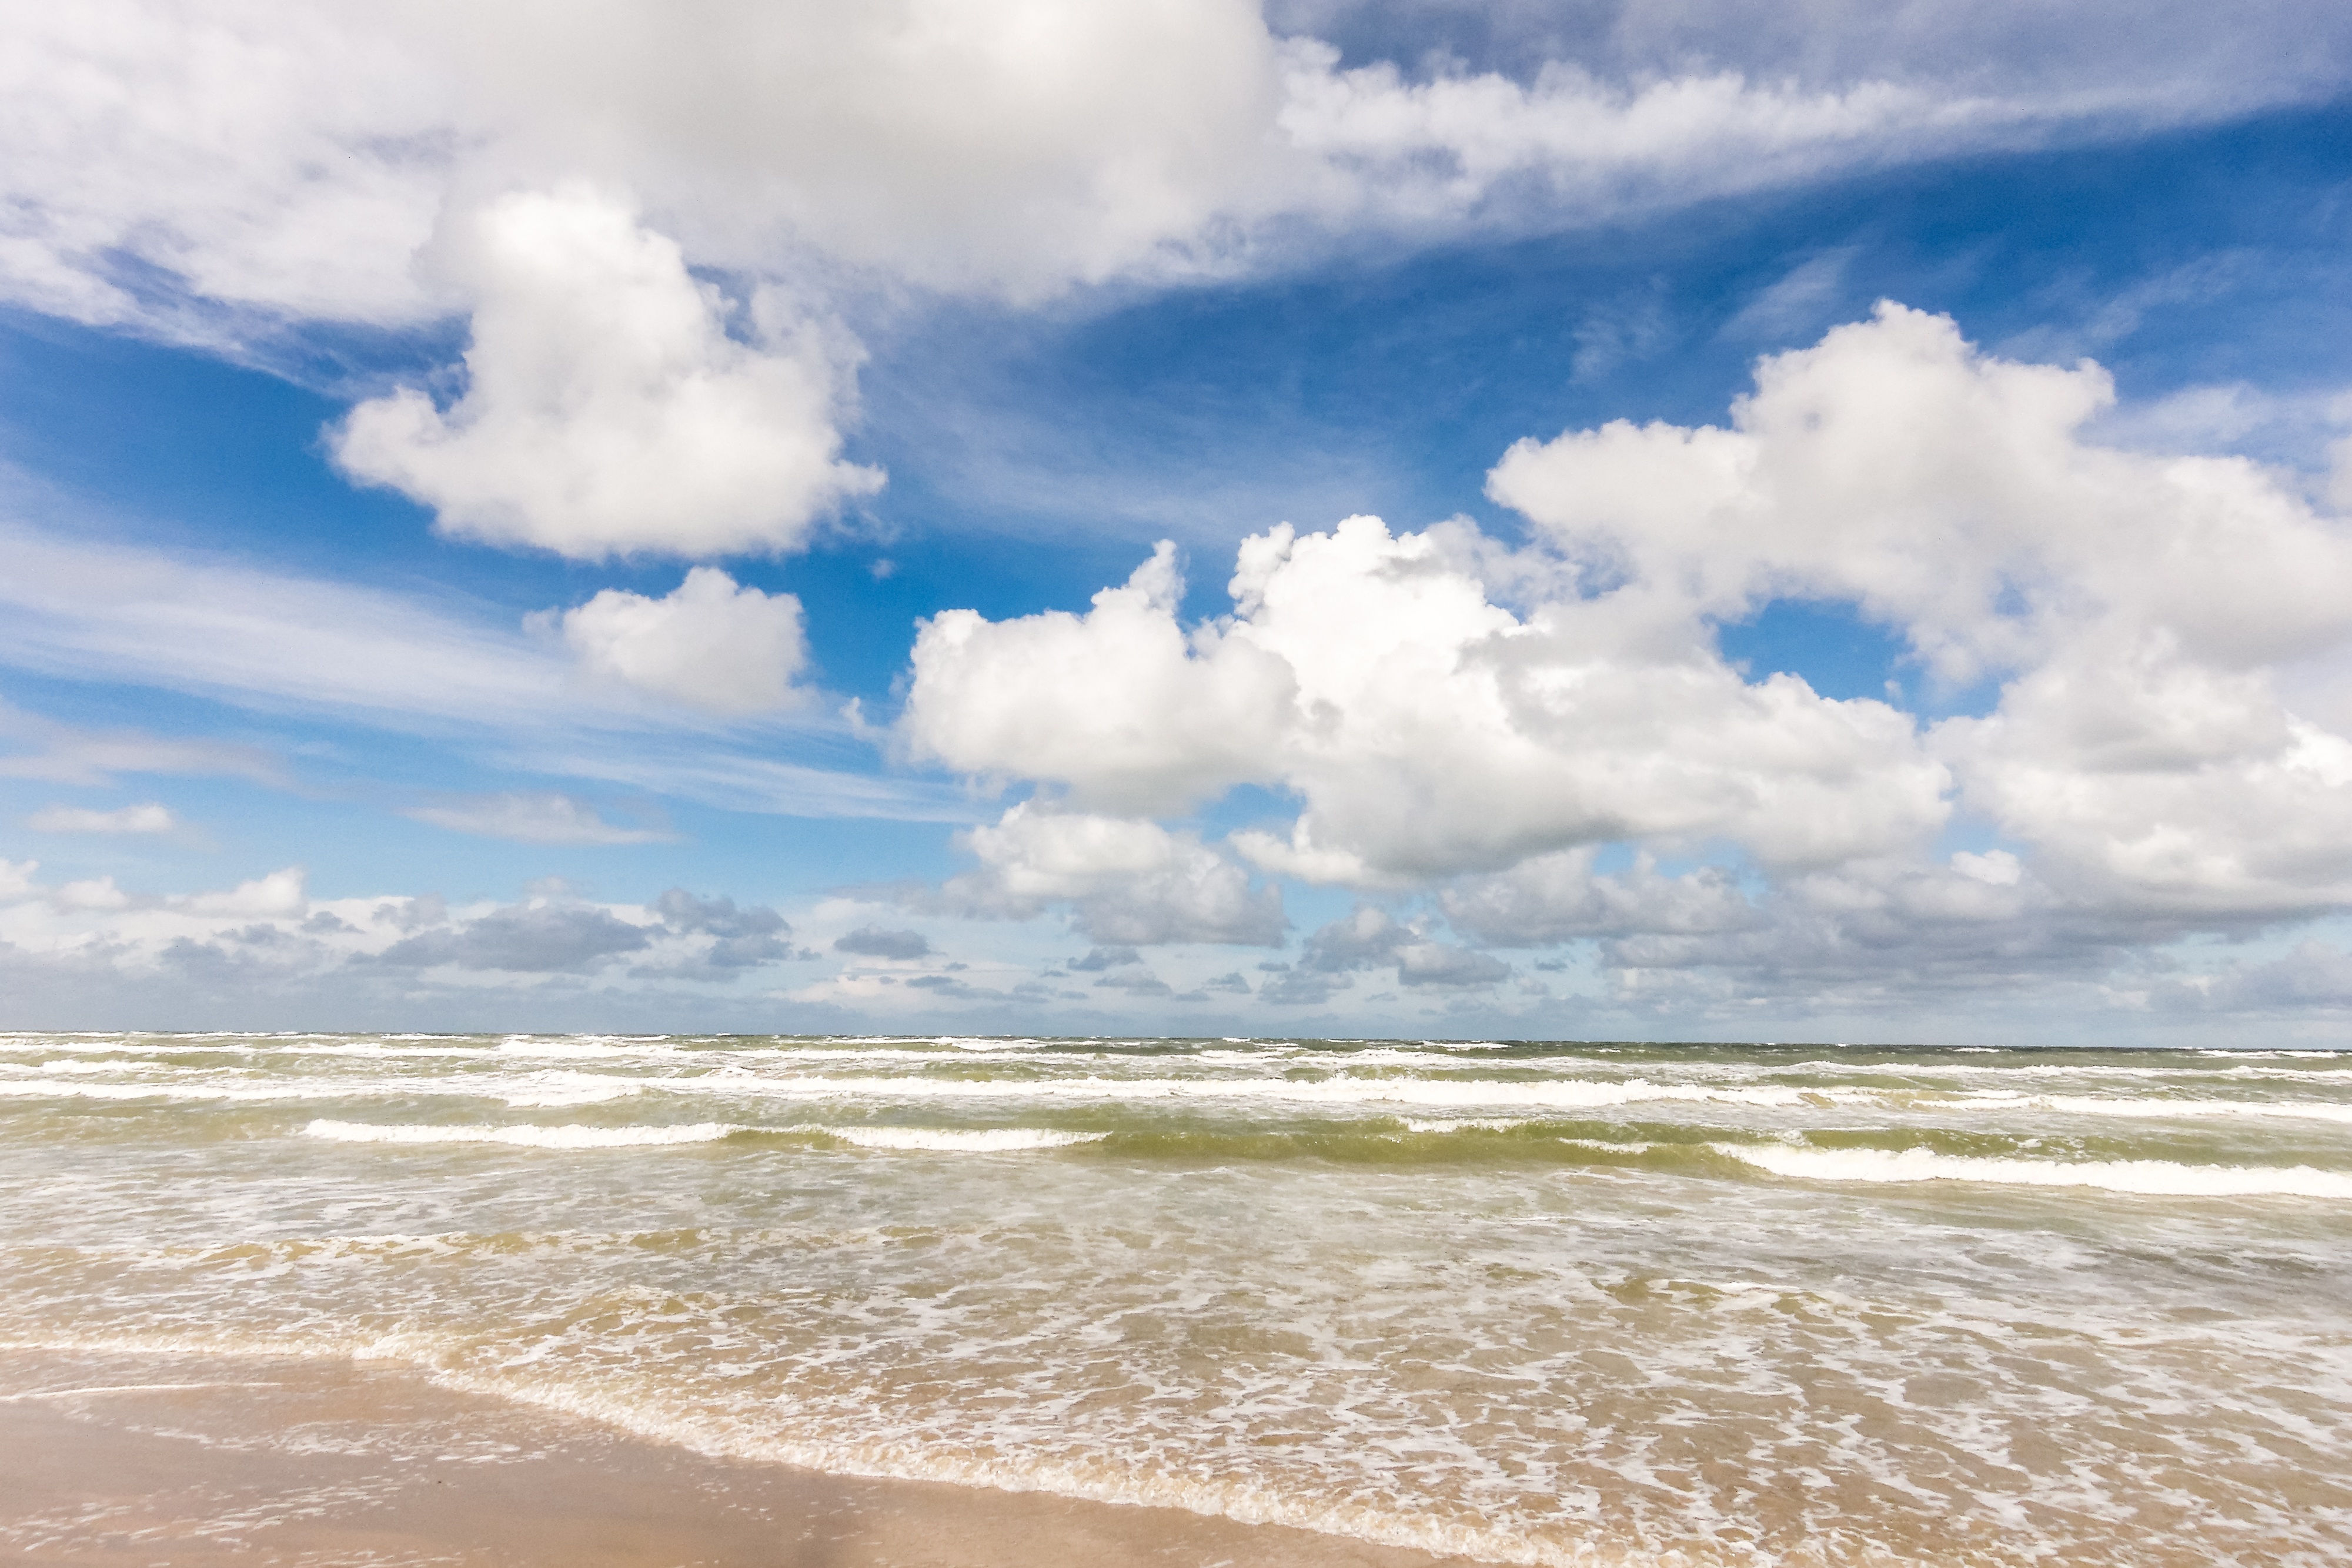
beach, sea, coast, sand, ocean, horizon, cloud, sky, shore, wave, body of water, clouds, by the sea, meteorological phenomenon, wind wave